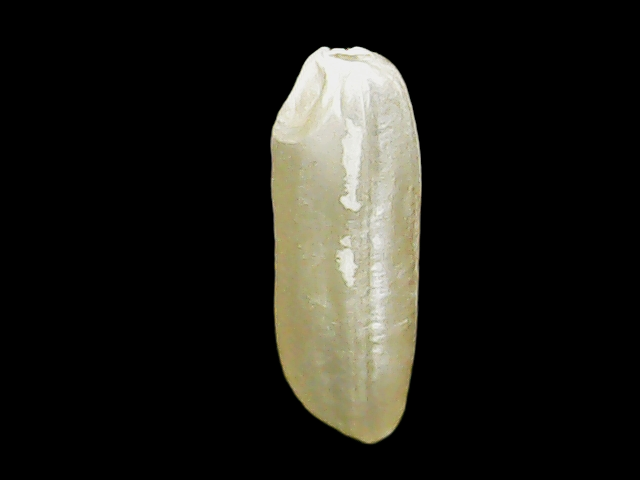
Rice variety: Binadhan16